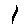
Label: 1